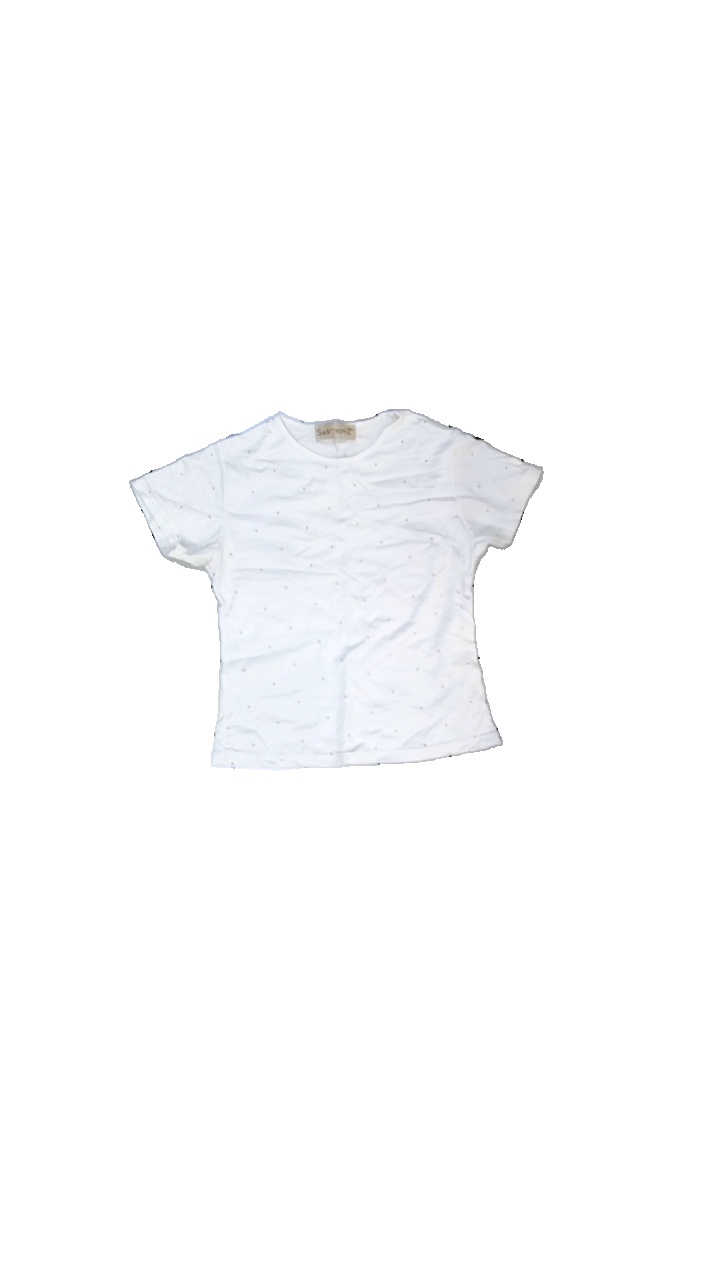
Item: T-shirt (Children)
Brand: Saint Tropez
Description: t-shirt med blomtryck
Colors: White, Brown
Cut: C-collar
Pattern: Floral print
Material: ?
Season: All
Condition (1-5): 4
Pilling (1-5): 5
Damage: skrynklig
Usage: Reuse
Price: <50